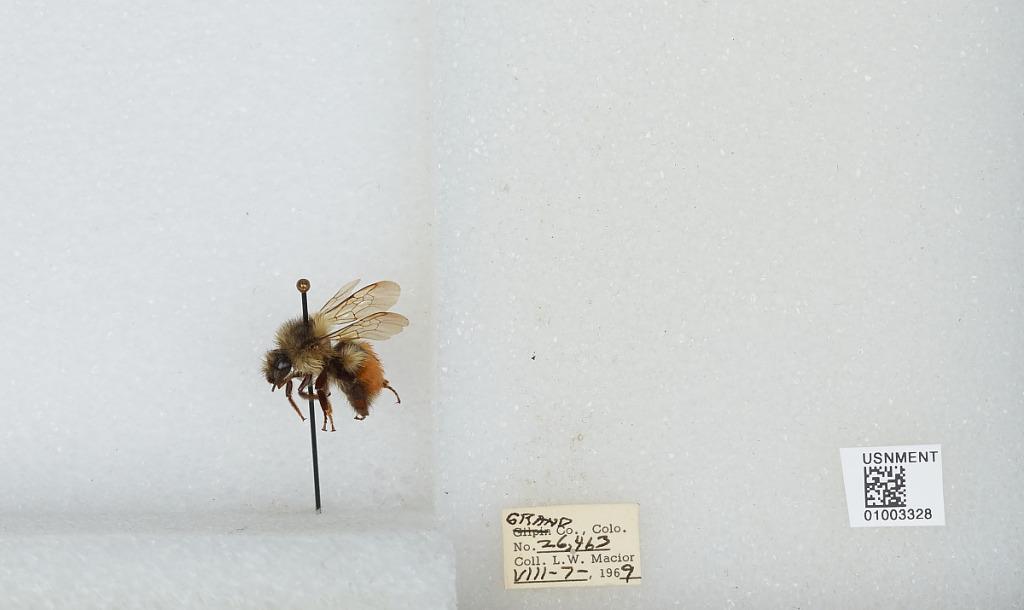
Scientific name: Bombus (Pyrobombus) melanopygus Nylander
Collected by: L. Macior
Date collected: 1969-8-7
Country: United States
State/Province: Colorado
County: Grand
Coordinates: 40.073, -106.103